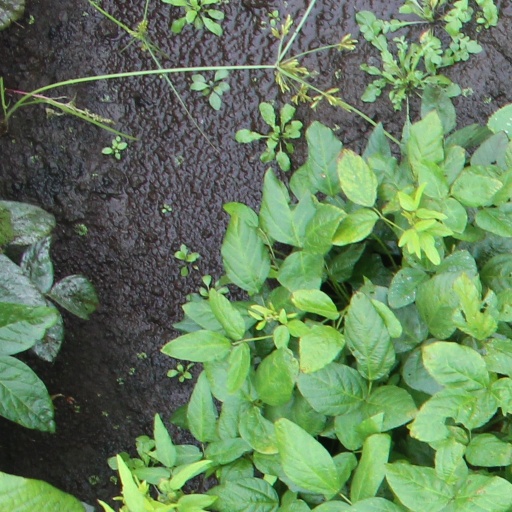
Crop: soybean